Corcomroe Abbey

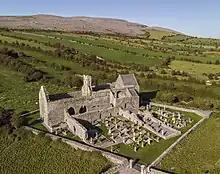

The ruins are located around 800 metres east of the village of Bellharbour in Glennamannagh, a valley of the Burren. The closest large village is Ballyvaughan, a few miles further west. The L1014 road passes close by the abbey. About a kilometer from the abbey are the ruined churches of Oughtmama. Although no stream was present at the site, several wells are located in the townland where the abbey stands, which probably provided water to the monastic foundation.